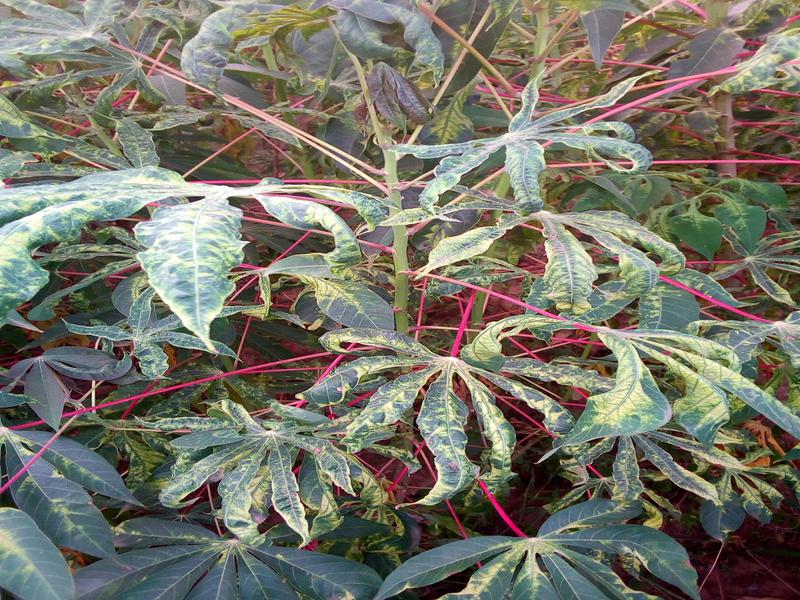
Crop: cassava
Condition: mosaic_disease